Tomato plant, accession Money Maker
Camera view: bottom (45 deg); turntable rotation: 0 degrees
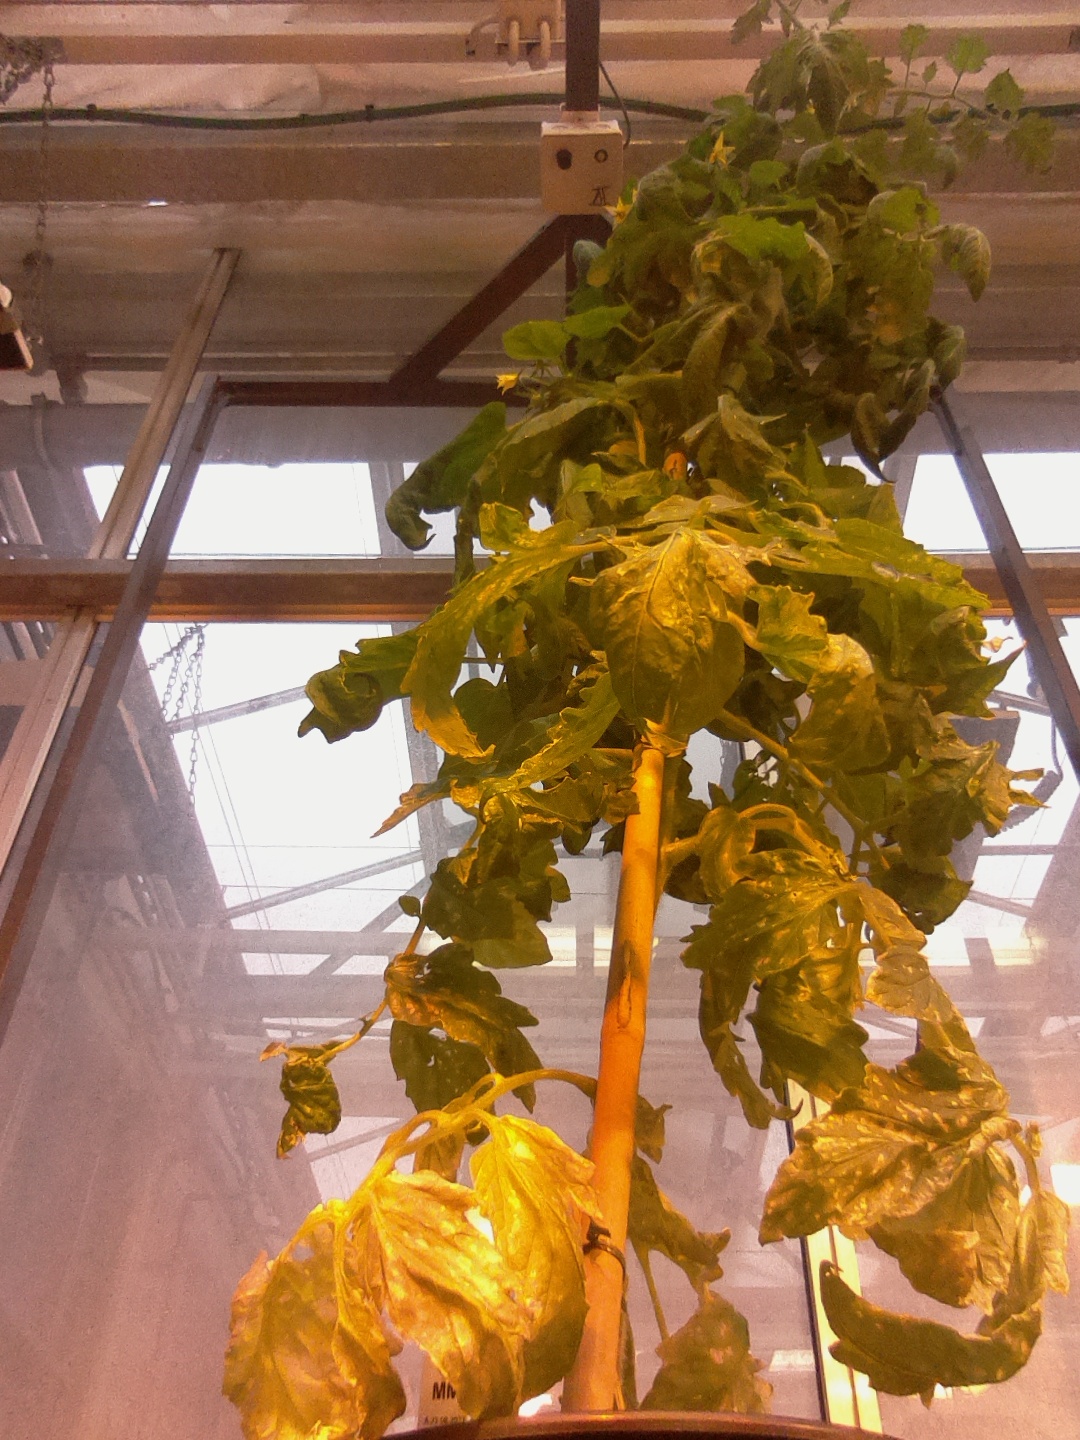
BBCH growth stage 67: Full flowering, 70%-80% of flowers open, more petals falling